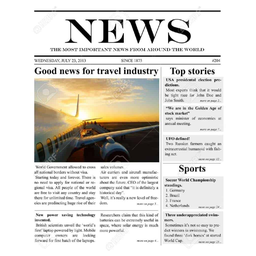
Label: paper